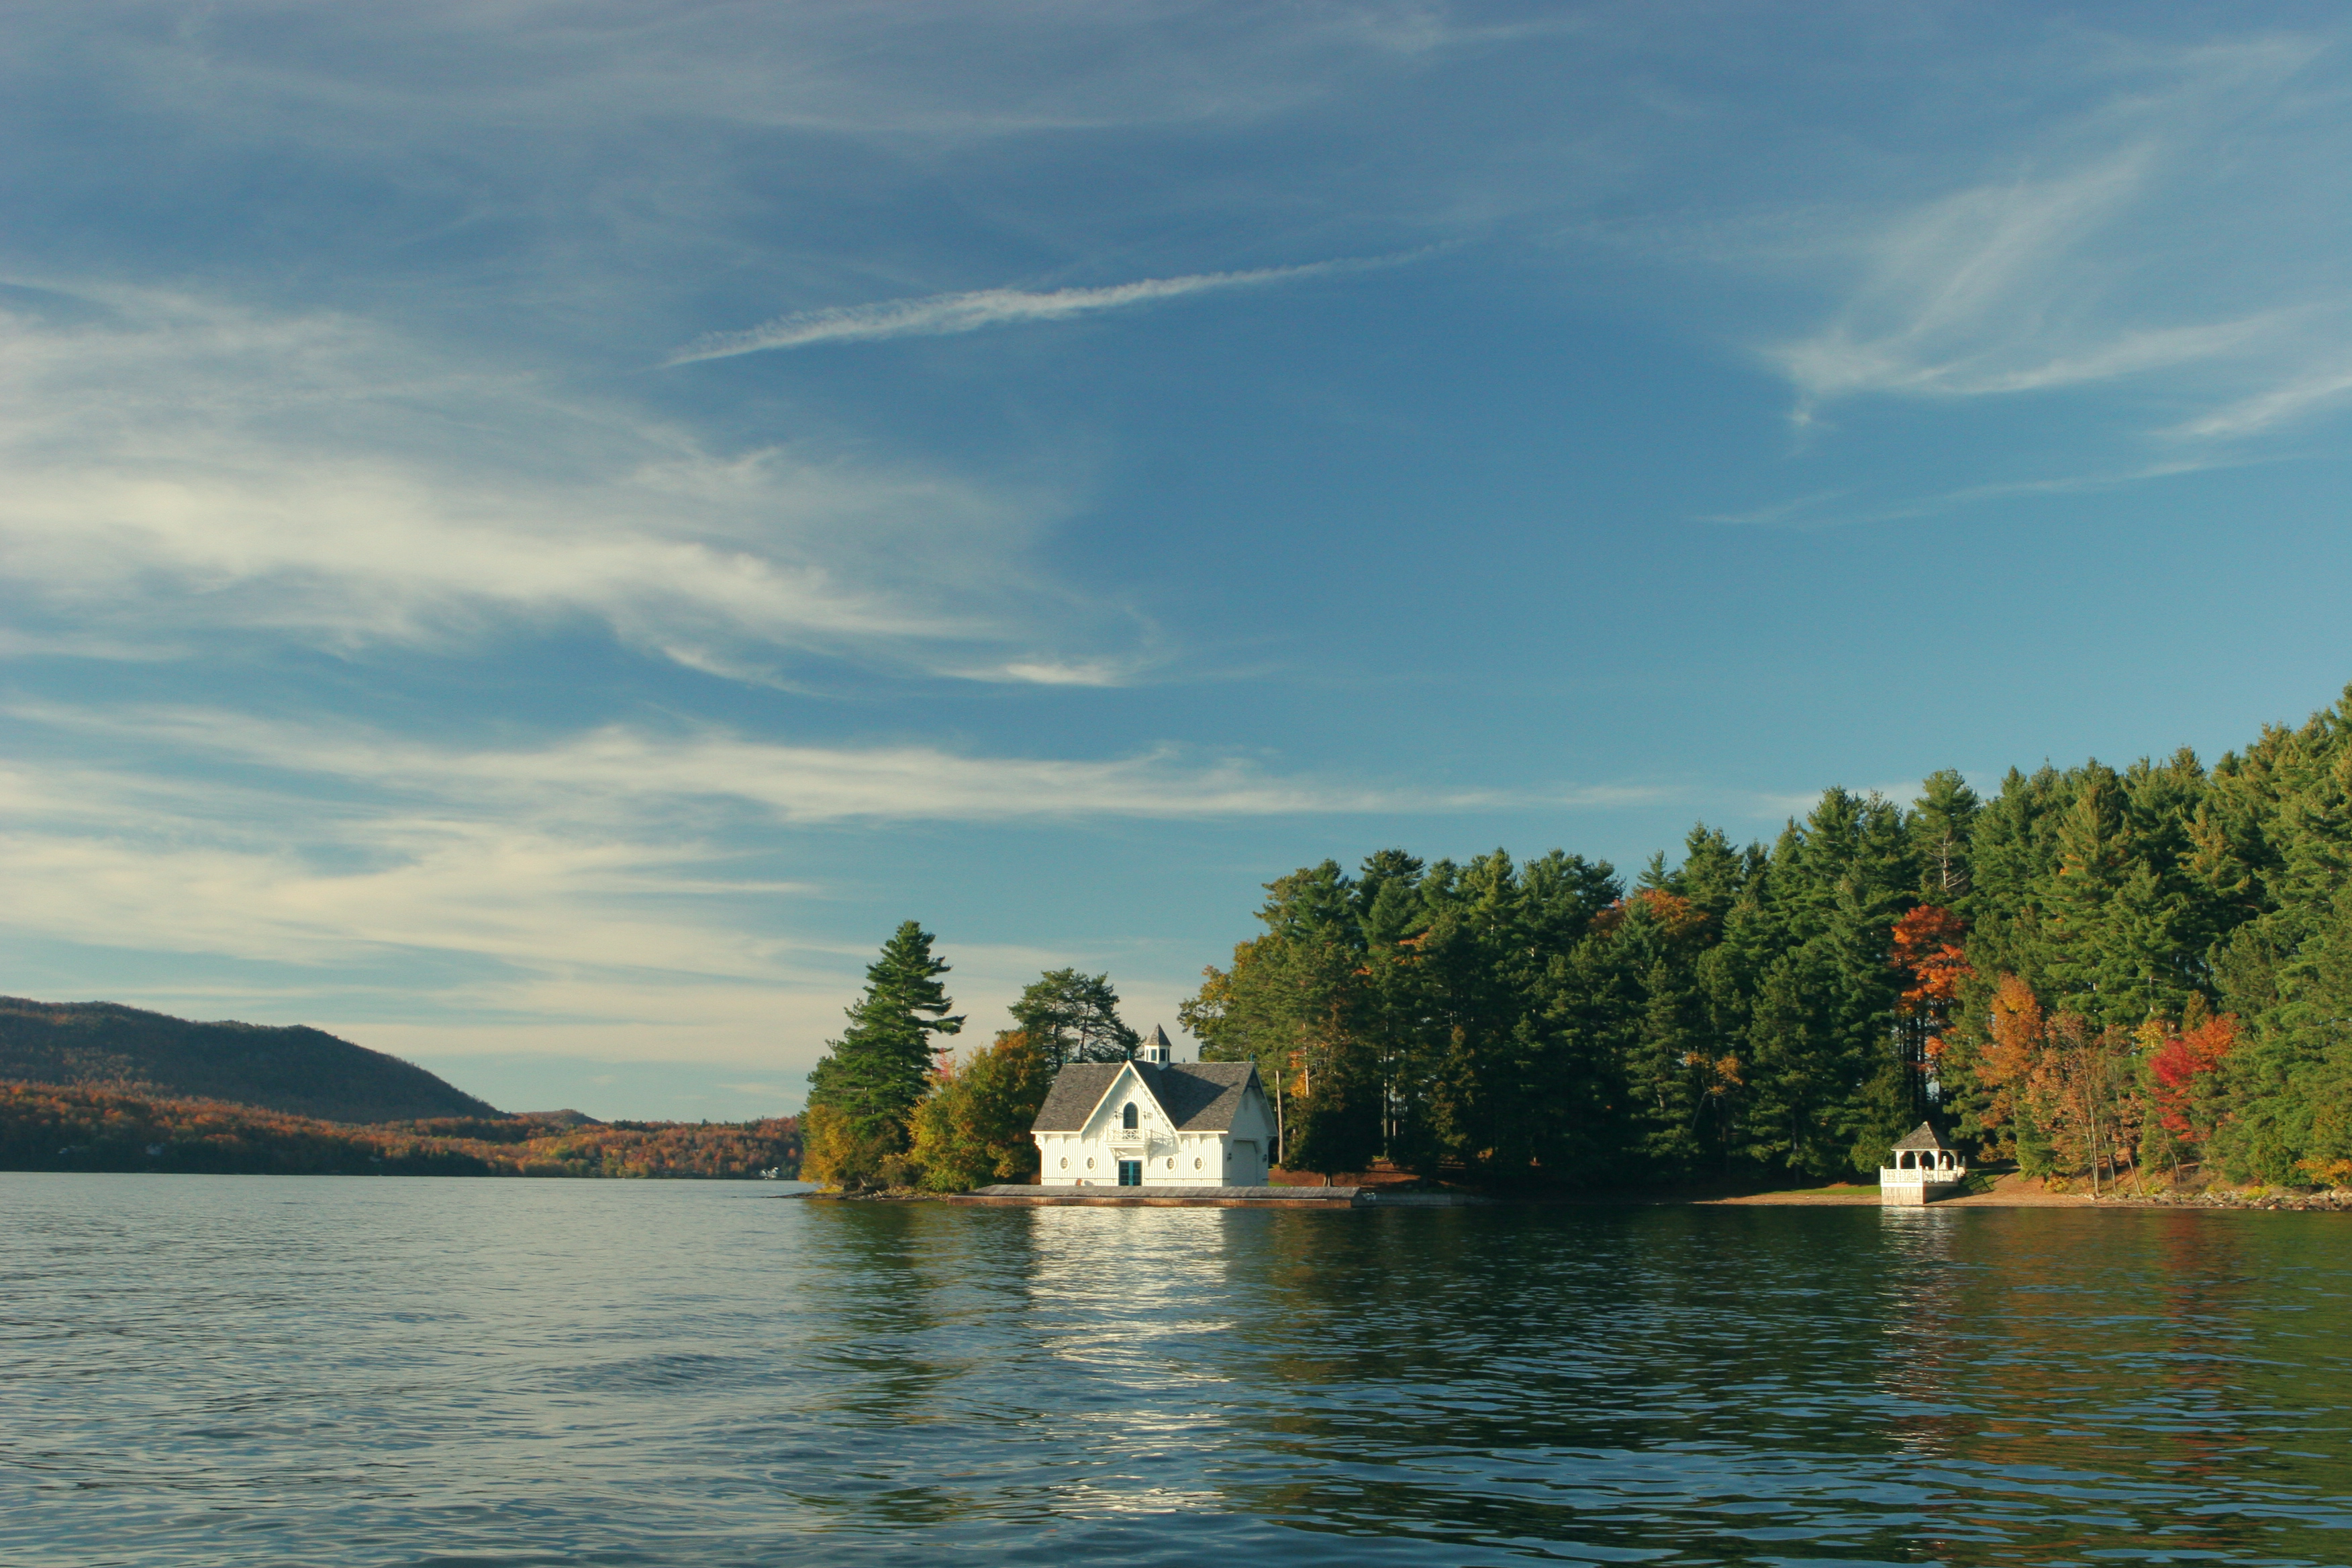
sea, water, forest, cloud, boat, house, lake, river, idyllic, reflection, vehicle, bay, reservoir, lonely, body of water, boating, watercraft, loch